Describe the emotion expressed in this image:  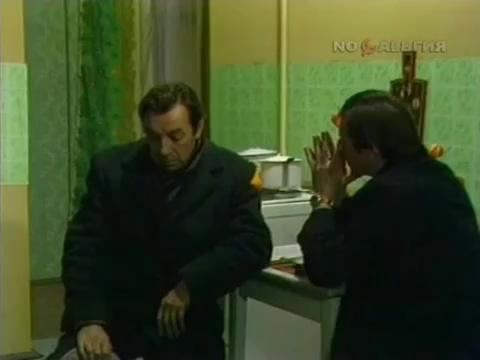
This person displays Suffering, valence and arousal with low intensity.